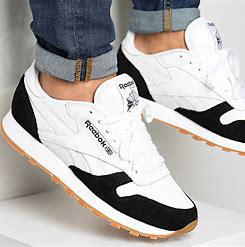
Brand: Reebok
Model: Classic Leather Mu